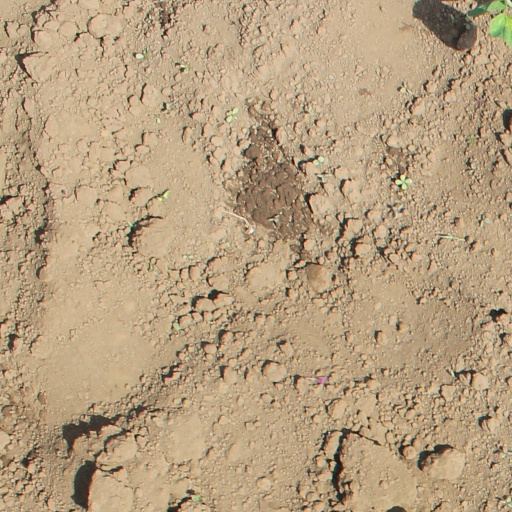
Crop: soybean